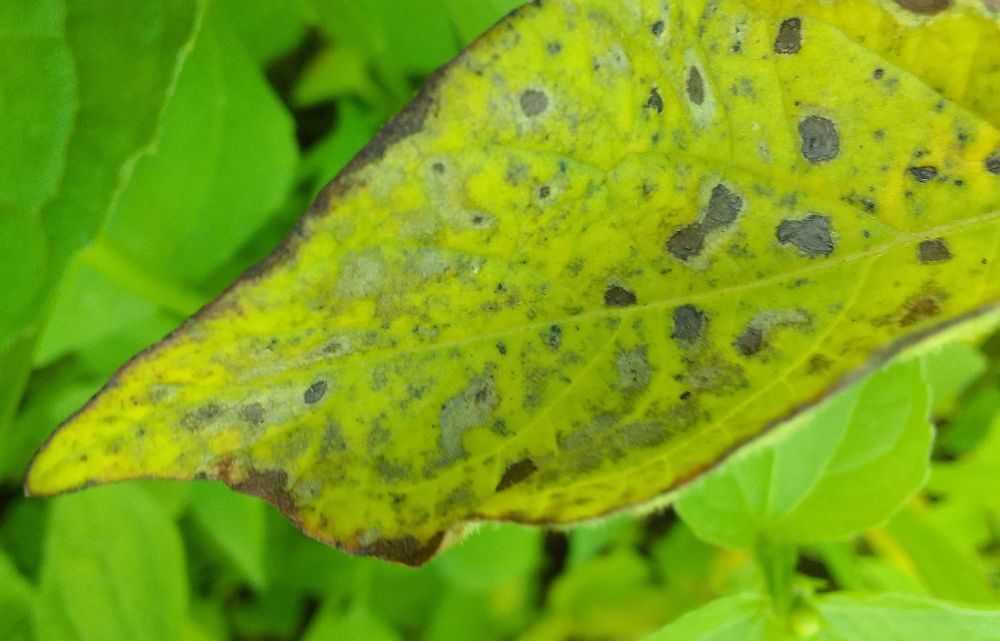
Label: Early blight